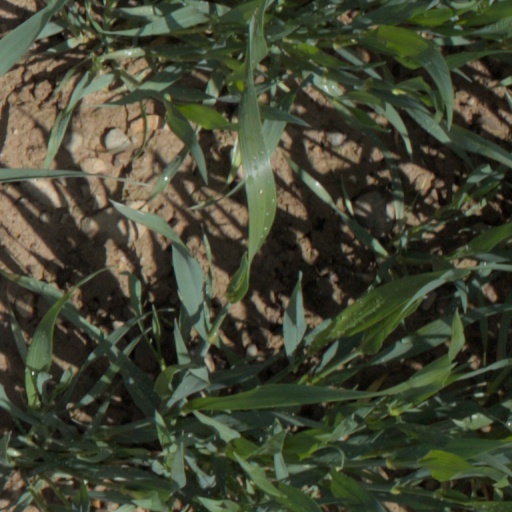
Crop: wheat